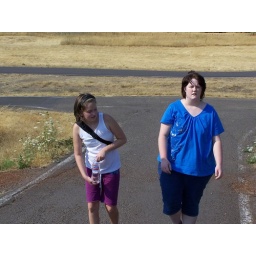
This is on the bike path near the river. Just about to cross the bridge.